National Iranian Radio and Television

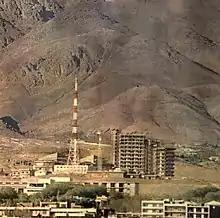
NIRT Antenna In Tehran (1971)

In June 1967, the Parliament approved a proposal for the economic and administrative independence of NITV, under which it would merge with Radio Iran in 1971 to form National Iranian Radio and Television (NIRT). This was incorporated as a public broadcasting monopoly run as an independent government corporation, with the Shah appointing Reza Ghotbi as the first director-general. TVI, meanwhile, had been nationalised in 1969.